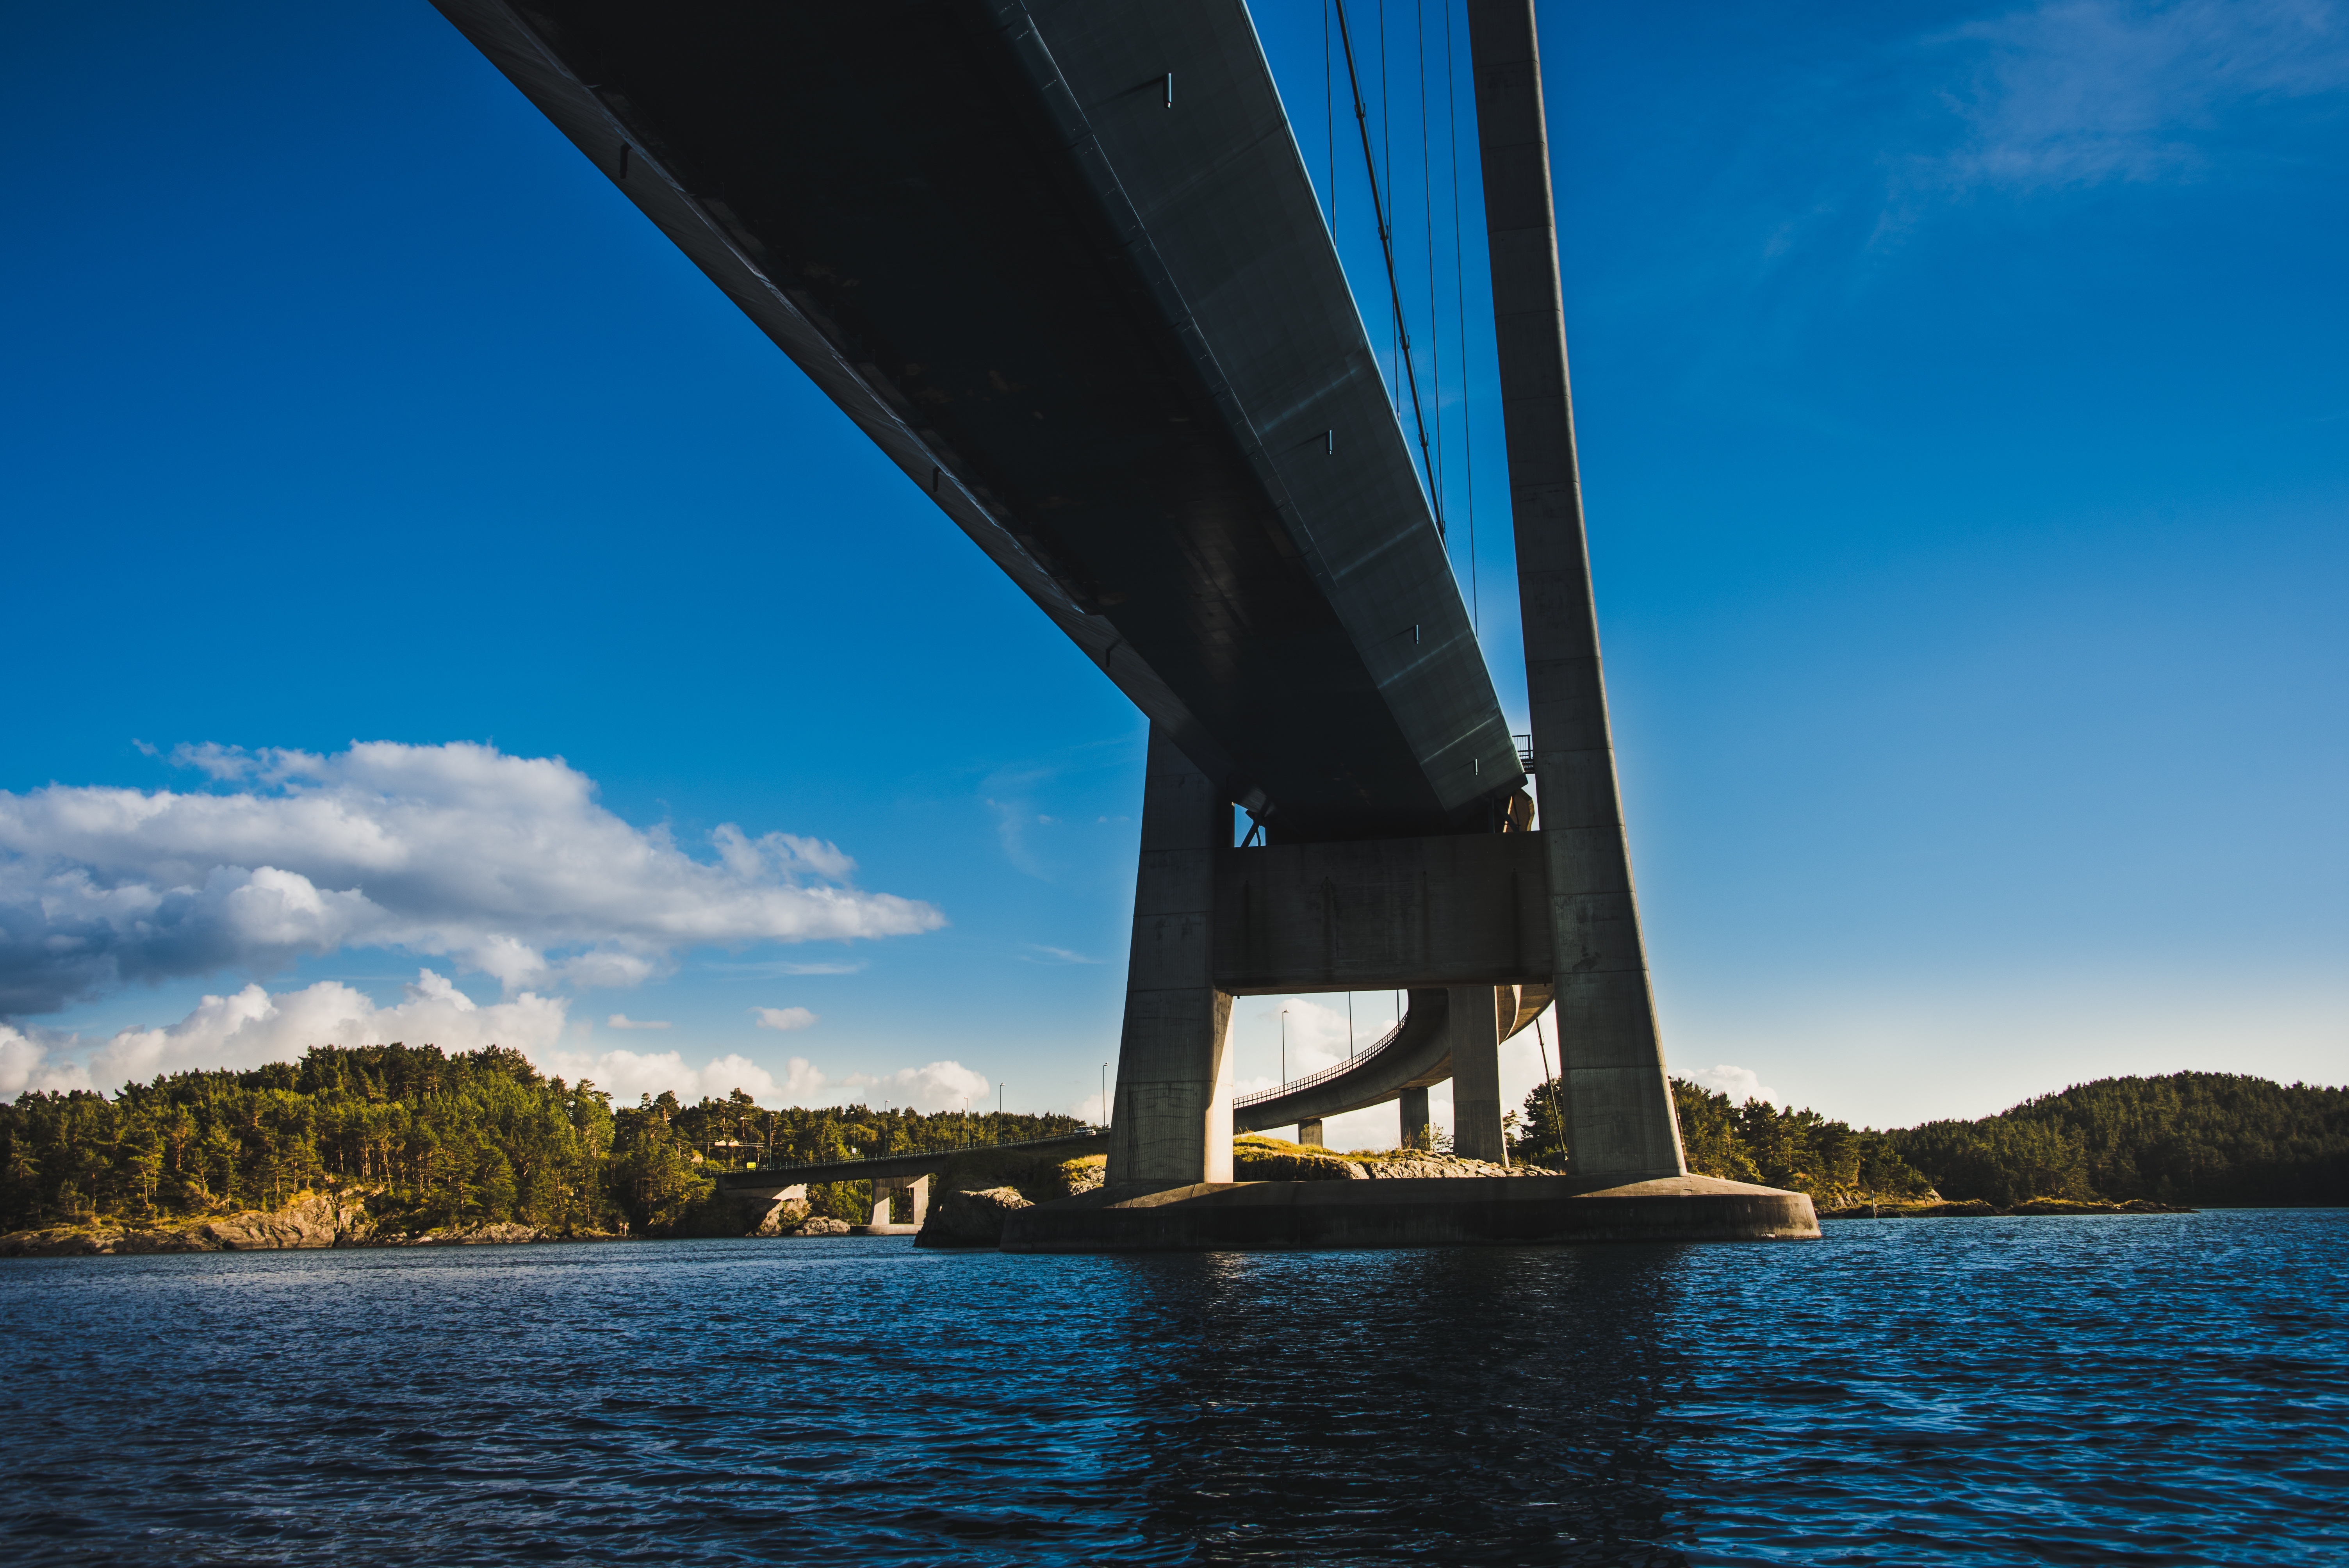
sea, water, ocean, horizon, dock, cloud, architecture, structure, sky, boat, bridge, perspective, river, vacation, dusk, transportation, reflection, vehicle, sailing, bay, blue, sailboat, concrete, engineering, underneath, sail